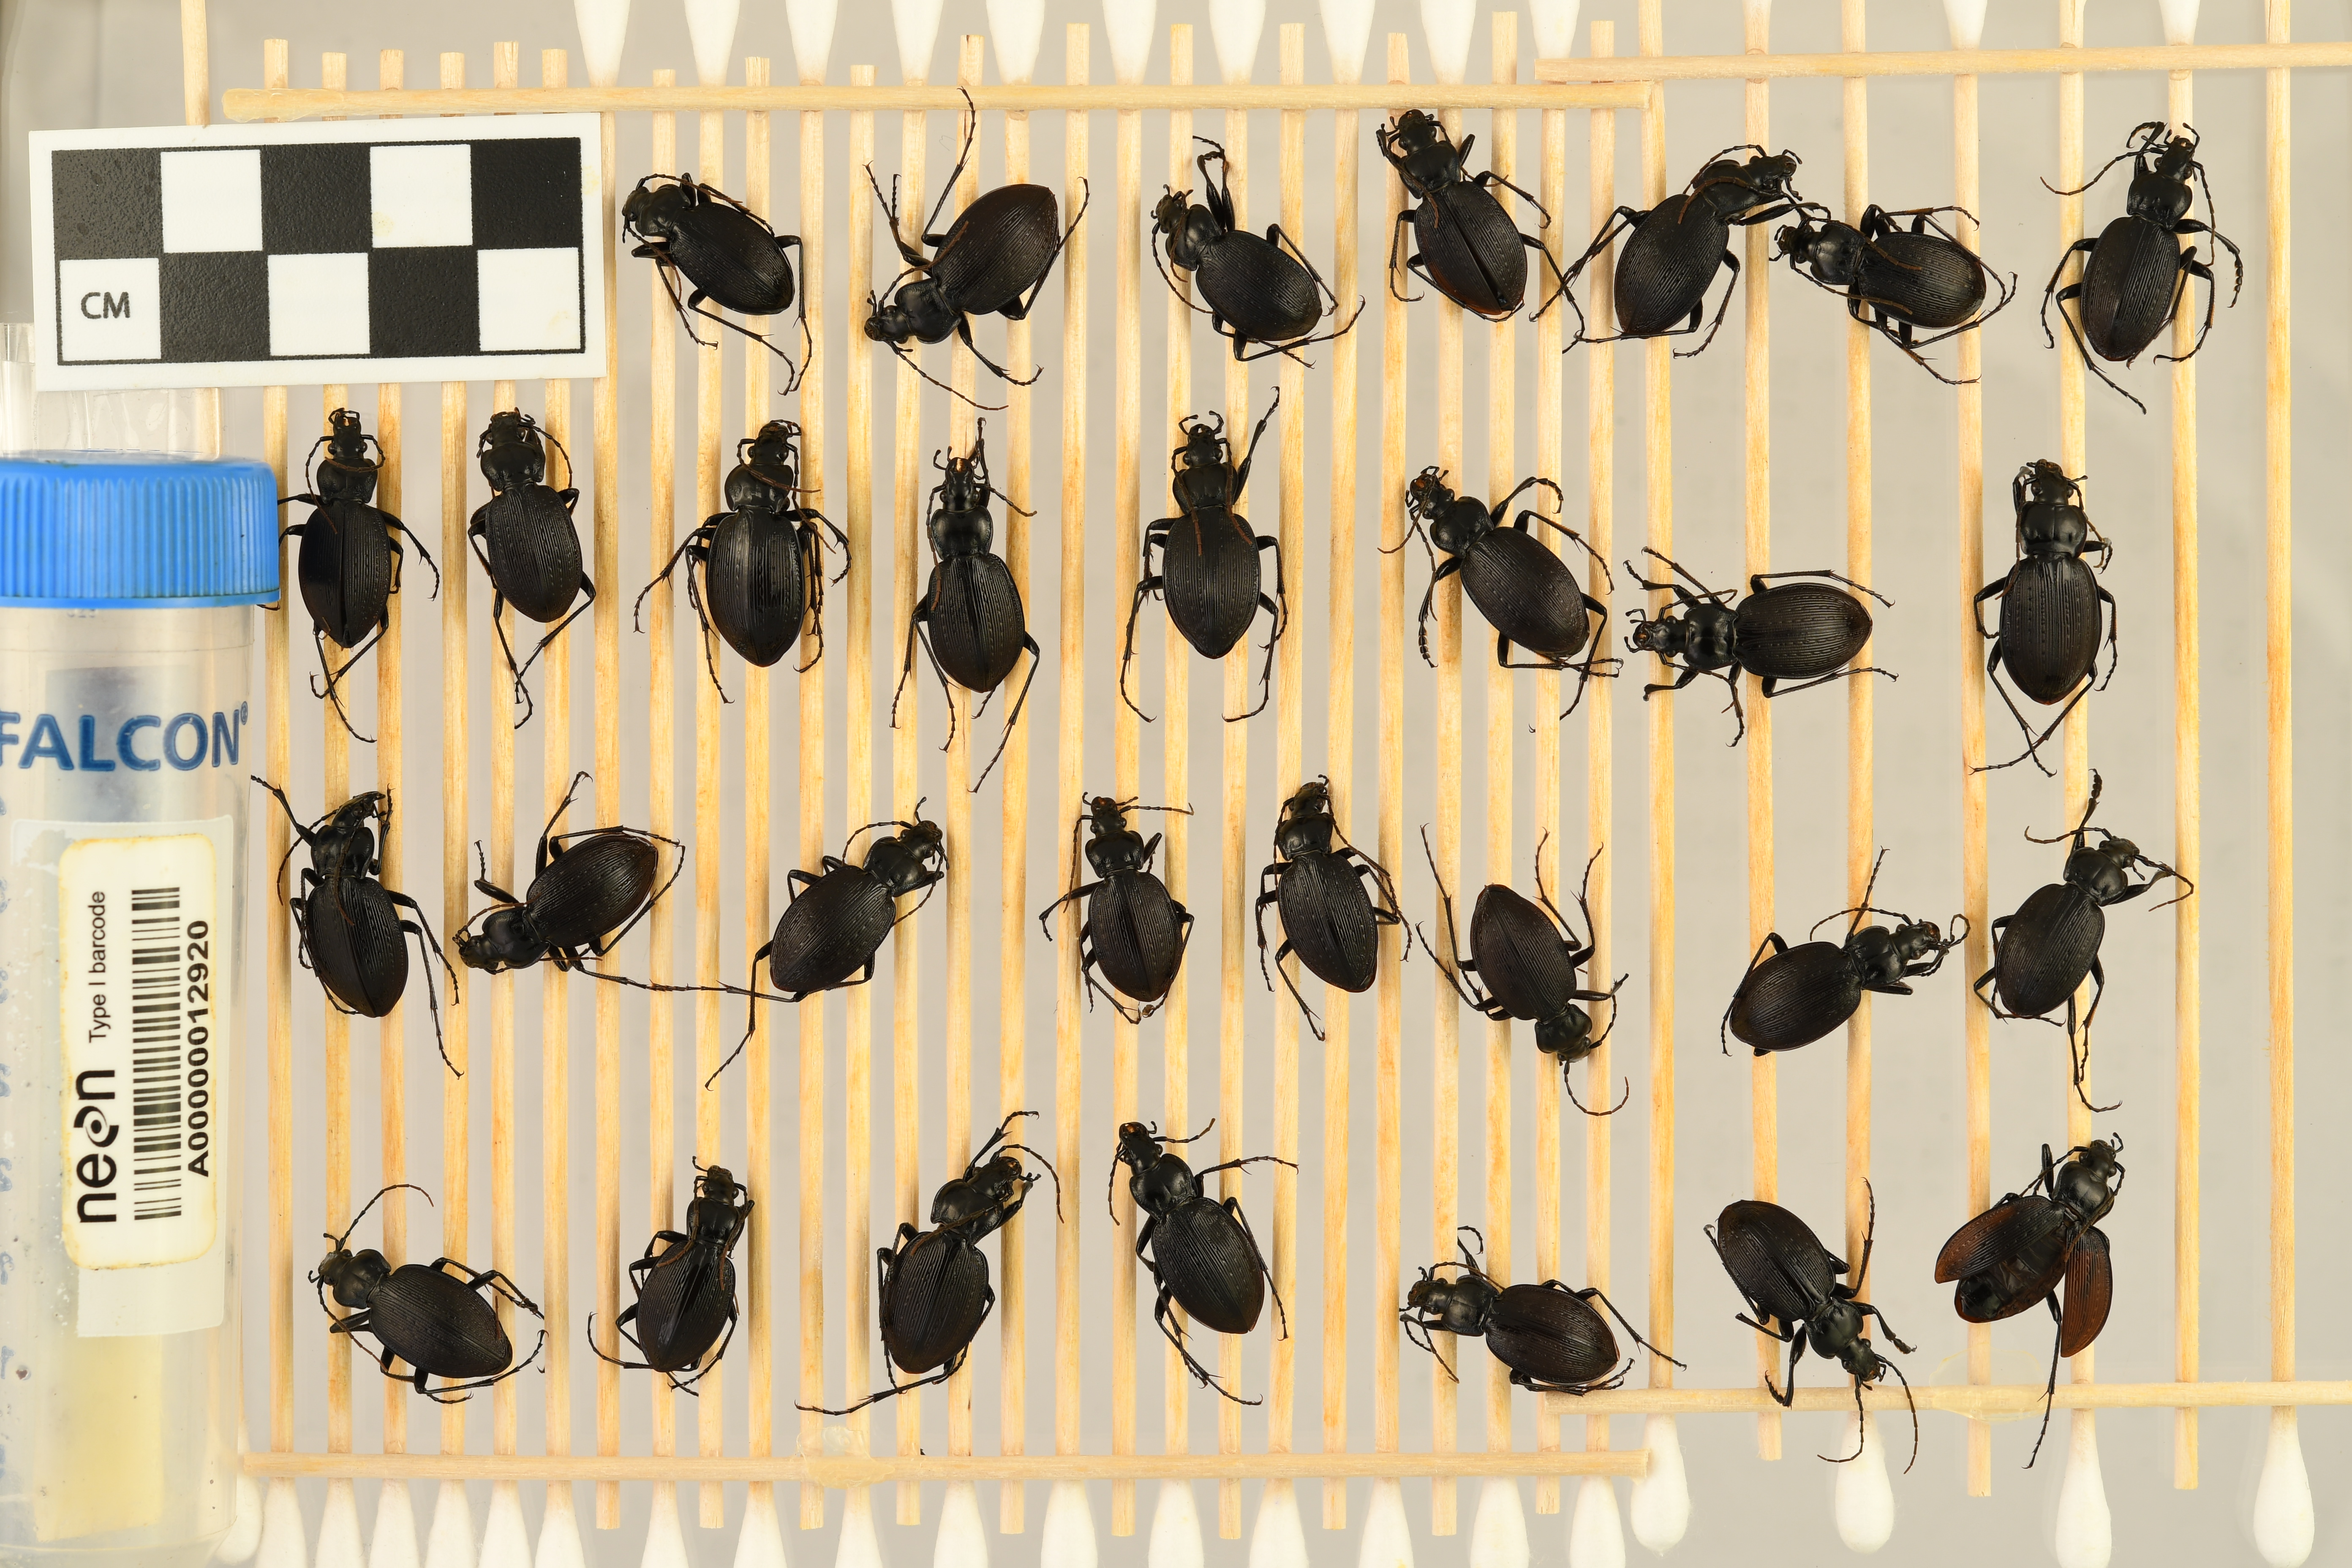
Carabus goryi — Mountain Lake Biological Station NEON, plot MLBS_009. Beetle 5, ElytraLength: 1.4 cm (lying flat: Yes)

Carabus goryi — Mountain Lake Biological Station NEON, plot MLBS_009. Beetle 5, ElytraWidth: 0.5428 cm (lying flat: Yes)

Carabus goryi — Mountain Lake Biological Station NEON, plot MLBS_009. Beetle 6, ElytraLength: 1.145 cm (lying flat: Yes)

Carabus goryi — Mountain Lake Biological Station NEON, plot MLBS_009. Beetle 6, ElytraWidth: 0.5349 cm (lying flat: Yes)

Carabus goryi — Mountain Lake Biological Station NEON, plot MLBS_009. Beetle 7, ElytraLength: 1.302 cm (lying flat: Yes)

Carabus goryi — Mountain Lake Biological Station NEON, plot MLBS_009. Beetle 7, ElytraWidth: 0.6022 cm (lying flat: Yes)

Carabus goryi — Mountain Lake Biological Station NEON, plot MLBS_009. Beetle 8, ElytraLength: 1.297 cm (lying flat: Yes)

Carabus goryi — Mountain Lake Biological Station NEON, plot MLBS_009. Beetle 8, ElytraWidth: 0.5724 cm (lying flat: Yes)

Carabus goryi — Mountain Lake Biological Station NEON, plot MLBS_009. Beetle 9, ElytraLength: 1.259 cm (lying flat: Yes)

Carabus goryi — Mountain Lake Biological Station NEON, plot MLBS_009. Beetle 9, ElytraWidth: 0.6149 cm (lying flat: Yes)

Carabus goryi — Mountain Lake Biological Station NEON, plot MLBS_009. Beetle 10, ElytraLength: 1.441 cm (lying flat: Yes)

Carabus goryi — Mountain Lake Biological Station NEON, plot MLBS_009. Beetle 10, ElytraWidth: 0.5952 cm (lying flat: Yes)

Carabus goryi — Mountain Lake Biological Station NEON, plot MLBS_009. Beetle 11, ElytraLength: 1.252 cm (lying flat: Yes)

Carabus goryi — Mountain Lake Biological Station NEON, plot MLBS_009. Beetle 11, ElytraWidth: 0.6127 cm (lying flat: Yes)

Carabus goryi — Mountain Lake Biological Station NEON, plot MLBS_009. Beetle 12, ElytraLength: 1.393 cm (lying flat: Yes)

Carabus goryi — Mountain Lake Biological Station NEON, plot MLBS_009. Beetle 12, ElytraWidth: 0.619 cm (lying flat: Yes)

Carabus goryi — Mountain Lake Biological Station NEON, plot MLBS_009. Beetle 13, ElytraLength: 1.304 cm (lying flat: Yes)

Carabus goryi — Mountain Lake Biological Station NEON, plot MLBS_009. Beetle 13, ElytraWidth: 0.5732 cm (lying flat: Yes)

Carabus goryi — Mountain Lake Biological Station NEON, plot MLBS_009. Beetle 14, ElytraLength: 1.255 cm (lying flat: Yes)

Carabus goryi — Mountain Lake Biological Station NEON, plot MLBS_009. Beetle 14, ElytraWidth: 0.597 cm (lying flat: Yes)

Carabus goryi — Mountain Lake Biological Station NEON, plot MLBS_009. Beetle 15, ElytraLength: 1.274 cm (lying flat: Yes)

Carabus goryi — Mountain Lake Biological Station NEON, plot MLBS_009. Beetle 15, ElytraWidth: 0.7023 cm (lying flat: Yes)

Carabus goryi — Mountain Lake Biological Station NEON, plot MLBS_009. Beetle 16, ElytraLength: 1.305 cm (lying flat: Yes)

Carabus goryi — Mountain Lake Biological Station NEON, plot MLBS_009. Beetle 16, ElytraWidth: 0.6185 cm (lying flat: Yes)

Carabus goryi — Mountain Lake Biological Station NEON, plot MLBS_009. Beetle 17, ElytraLength: 1.277 cm (lying flat: Yes)

Carabus goryi — Mountain Lake Biological Station NEON, plot MLBS_009. Beetle 17, ElytraWidth: 0.5879 cm (lying flat: Yes)

Carabus goryi — Mountain Lake Biological Station NEON, plot MLBS_009. Beetle 18, ElytraLength: 1.346 cm (lying flat: Yes)

Carabus goryi — Mountain Lake Biological Station NEON, plot MLBS_009. Beetle 18, ElytraWidth: 0.5976 cm (lying flat: Yes)

Carabus goryi — Mountain Lake Biological Station NEON, plot MLBS_009. Beetle 19, ElytraLength: 1.201 cm (lying flat: Yes)

Carabus goryi — Mountain Lake Biological Station NEON, plot MLBS_009. Beetle 19, ElytraWidth: 0.5486 cm (lying flat: Yes)

Carabus goryi — Mountain Lake Biological Station NEON, plot MLBS_009. Beetle 20, ElytraLength: 1.277 cm (lying flat: Yes)

Carabus goryi — Mountain Lake Biological Station NEON, plot MLBS_009. Beetle 20, ElytraWidth: 0.6022 cm (lying flat: Yes)

Carabus goryi — Mountain Lake Biological Station NEON, plot MLBS_009. Beetle 21, ElytraLength: 1.277 cm (lying flat: Yes)

Carabus goryi — Mountain Lake Biological Station NEON, plot MLBS_009. Beetle 21, ElytraWidth: 0.5804 cm (lying flat: Yes)

Carabus goryi — Mountain Lake Biological Station NEON, plot MLBS_009. Beetle 22, ElytraLength: 1.261 cm (lying flat: Yes)

Carabus goryi — Mountain Lake Biological Station NEON, plot MLBS_009. Beetle 22, ElytraWidth: 0.6069 cm (lying flat: Yes)

Carabus goryi — Mountain Lake Biological Station NEON, plot MLBS_009. Beetle 23, ElytraLength: 1.27 cm (lying flat: Yes)

Carabus goryi — Mountain Lake Biological Station NEON, plot MLBS_009. Beetle 23, ElytraWidth: 0.5715 cm (lying flat: Yes)

Carabus goryi — Mountain Lake Biological Station NEON, plot MLBS_009. Beetle 24, ElytraLength: 1.327 cm (lying flat: Yes)

Carabus goryi — Mountain Lake Biological Station NEON, plot MLBS_009. Beetle 24, ElytraWidth: 0.6246 cm (lying flat: Yes)

Carabus goryi — Mountain Lake Biological Station NEON, plot MLBS_009. Beetle 25, ElytraLength: 1.2 cm (lying flat: Yes)

Carabus goryi — Mountain Lake Biological Station NEON, plot MLBS_009. Beetle 25, ElytraWidth: 0.5486 cm (lying flat: Yes)

Carabus goryi — Mountain Lake Biological Station NEON, plot MLBS_009. Beetle 26, ElytraLength: 1.303 cm (lying flat: Yes)

Carabus goryi — Mountain Lake Biological Station NEON, plot MLBS_009. Beetle 26, ElytraWidth: 0.6409 cm (lying flat: Yes)

Carabus goryi — Mountain Lake Biological Station NEON, plot MLBS_009. Beetle 27, ElytraLength: 1.329 cm (lying flat: Yes)

Carabus goryi — Mountain Lake Biological Station NEON, plot MLBS_009. Beetle 27, ElytraWidth: 0.6308 cm (lying flat: Yes)

Carabus goryi — Mountain Lake Biological Station NEON, plot MLBS_009. Beetle 28, ElytraLength: 1.235 cm (lying flat: Yes)

Carabus goryi — Mountain Lake Biological Station NEON, plot MLBS_009. Beetle 28, ElytraWidth: 0.546 cm (lying flat: Yes)

Carabus goryi — Mountain Lake Biological Station NEON, plot MLBS_009. Beetle 29, ElytraLength: 1.247 cm (lying flat: Yes)

Carabus goryi — Mountain Lake Biological Station NEON, plot MLBS_009. Beetle 29, ElytraWidth: 0.541 cm (lying flat: Yes)

Carabus goryi — Mountain Lake Biological Station NEON, plot MLBS_009. Beetle 30, ElytraLength: 1.204 cm (lying flat: No)

Carabus goryi — Mountain Lake Biological Station NEON, plot MLBS_009. Beetle 30, ElytraWidth: 0.6767 cm (lying flat: No)